Castlevania: Symphony of the Night

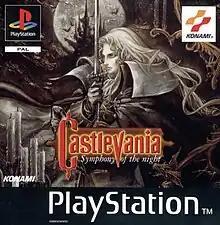
European packaging art featuring the game's protagonist, Alucard, drawn by Ayami Kojima

Castlevania: Symphony of the Night is a 1997 action role-playing game developed and published by Konami for the PlayStation and Sega Saturn. It was directed and produced by Toru Hagihara, with Koji Igarashi acting as assistant director. It is a direct sequel to "", taking place four years later. It features Dracula's dhampir son Alucard (returning from "") as the protagonist, rising from his slumber to explore Dracula's castle which resurfaced after Richter Belmont vanished. Its design marks a break from previous entries in the series, re-introducing the exploration, nonlinear level design, and role-playing elements first experimented with in "".